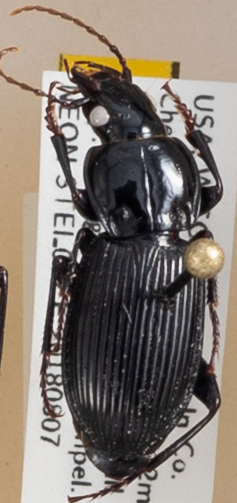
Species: Pterostichus novus
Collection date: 2018-08-07
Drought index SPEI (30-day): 0.48
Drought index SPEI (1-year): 0.142
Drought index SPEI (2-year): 2.01